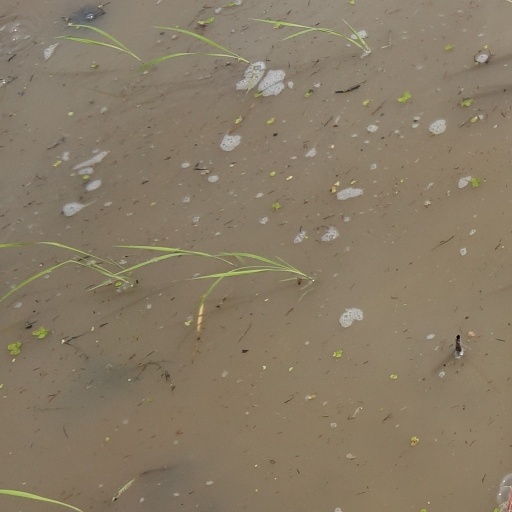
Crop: rice